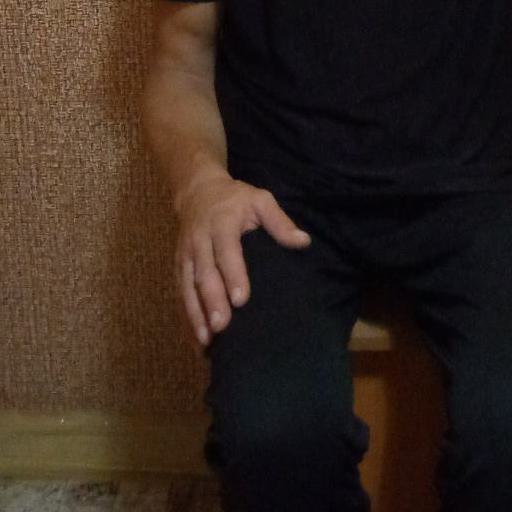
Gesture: no_gesture